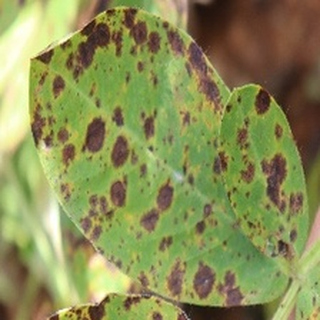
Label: groundnut_late_leaf_spot